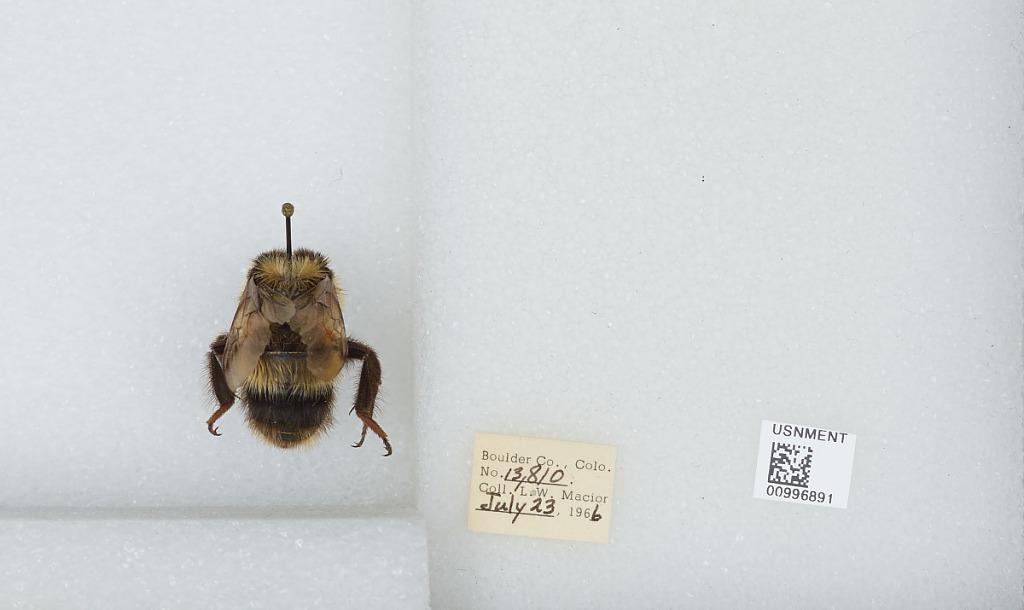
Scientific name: Bombus (Alpinobombus) balteatus Dahlbom
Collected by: L. Macior
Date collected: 1966-7-23
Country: United States
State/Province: Colorado
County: Boulder
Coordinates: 40.0275, -105.252